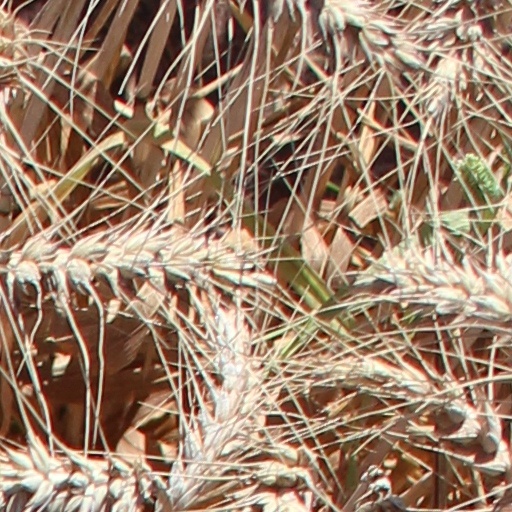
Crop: wheat